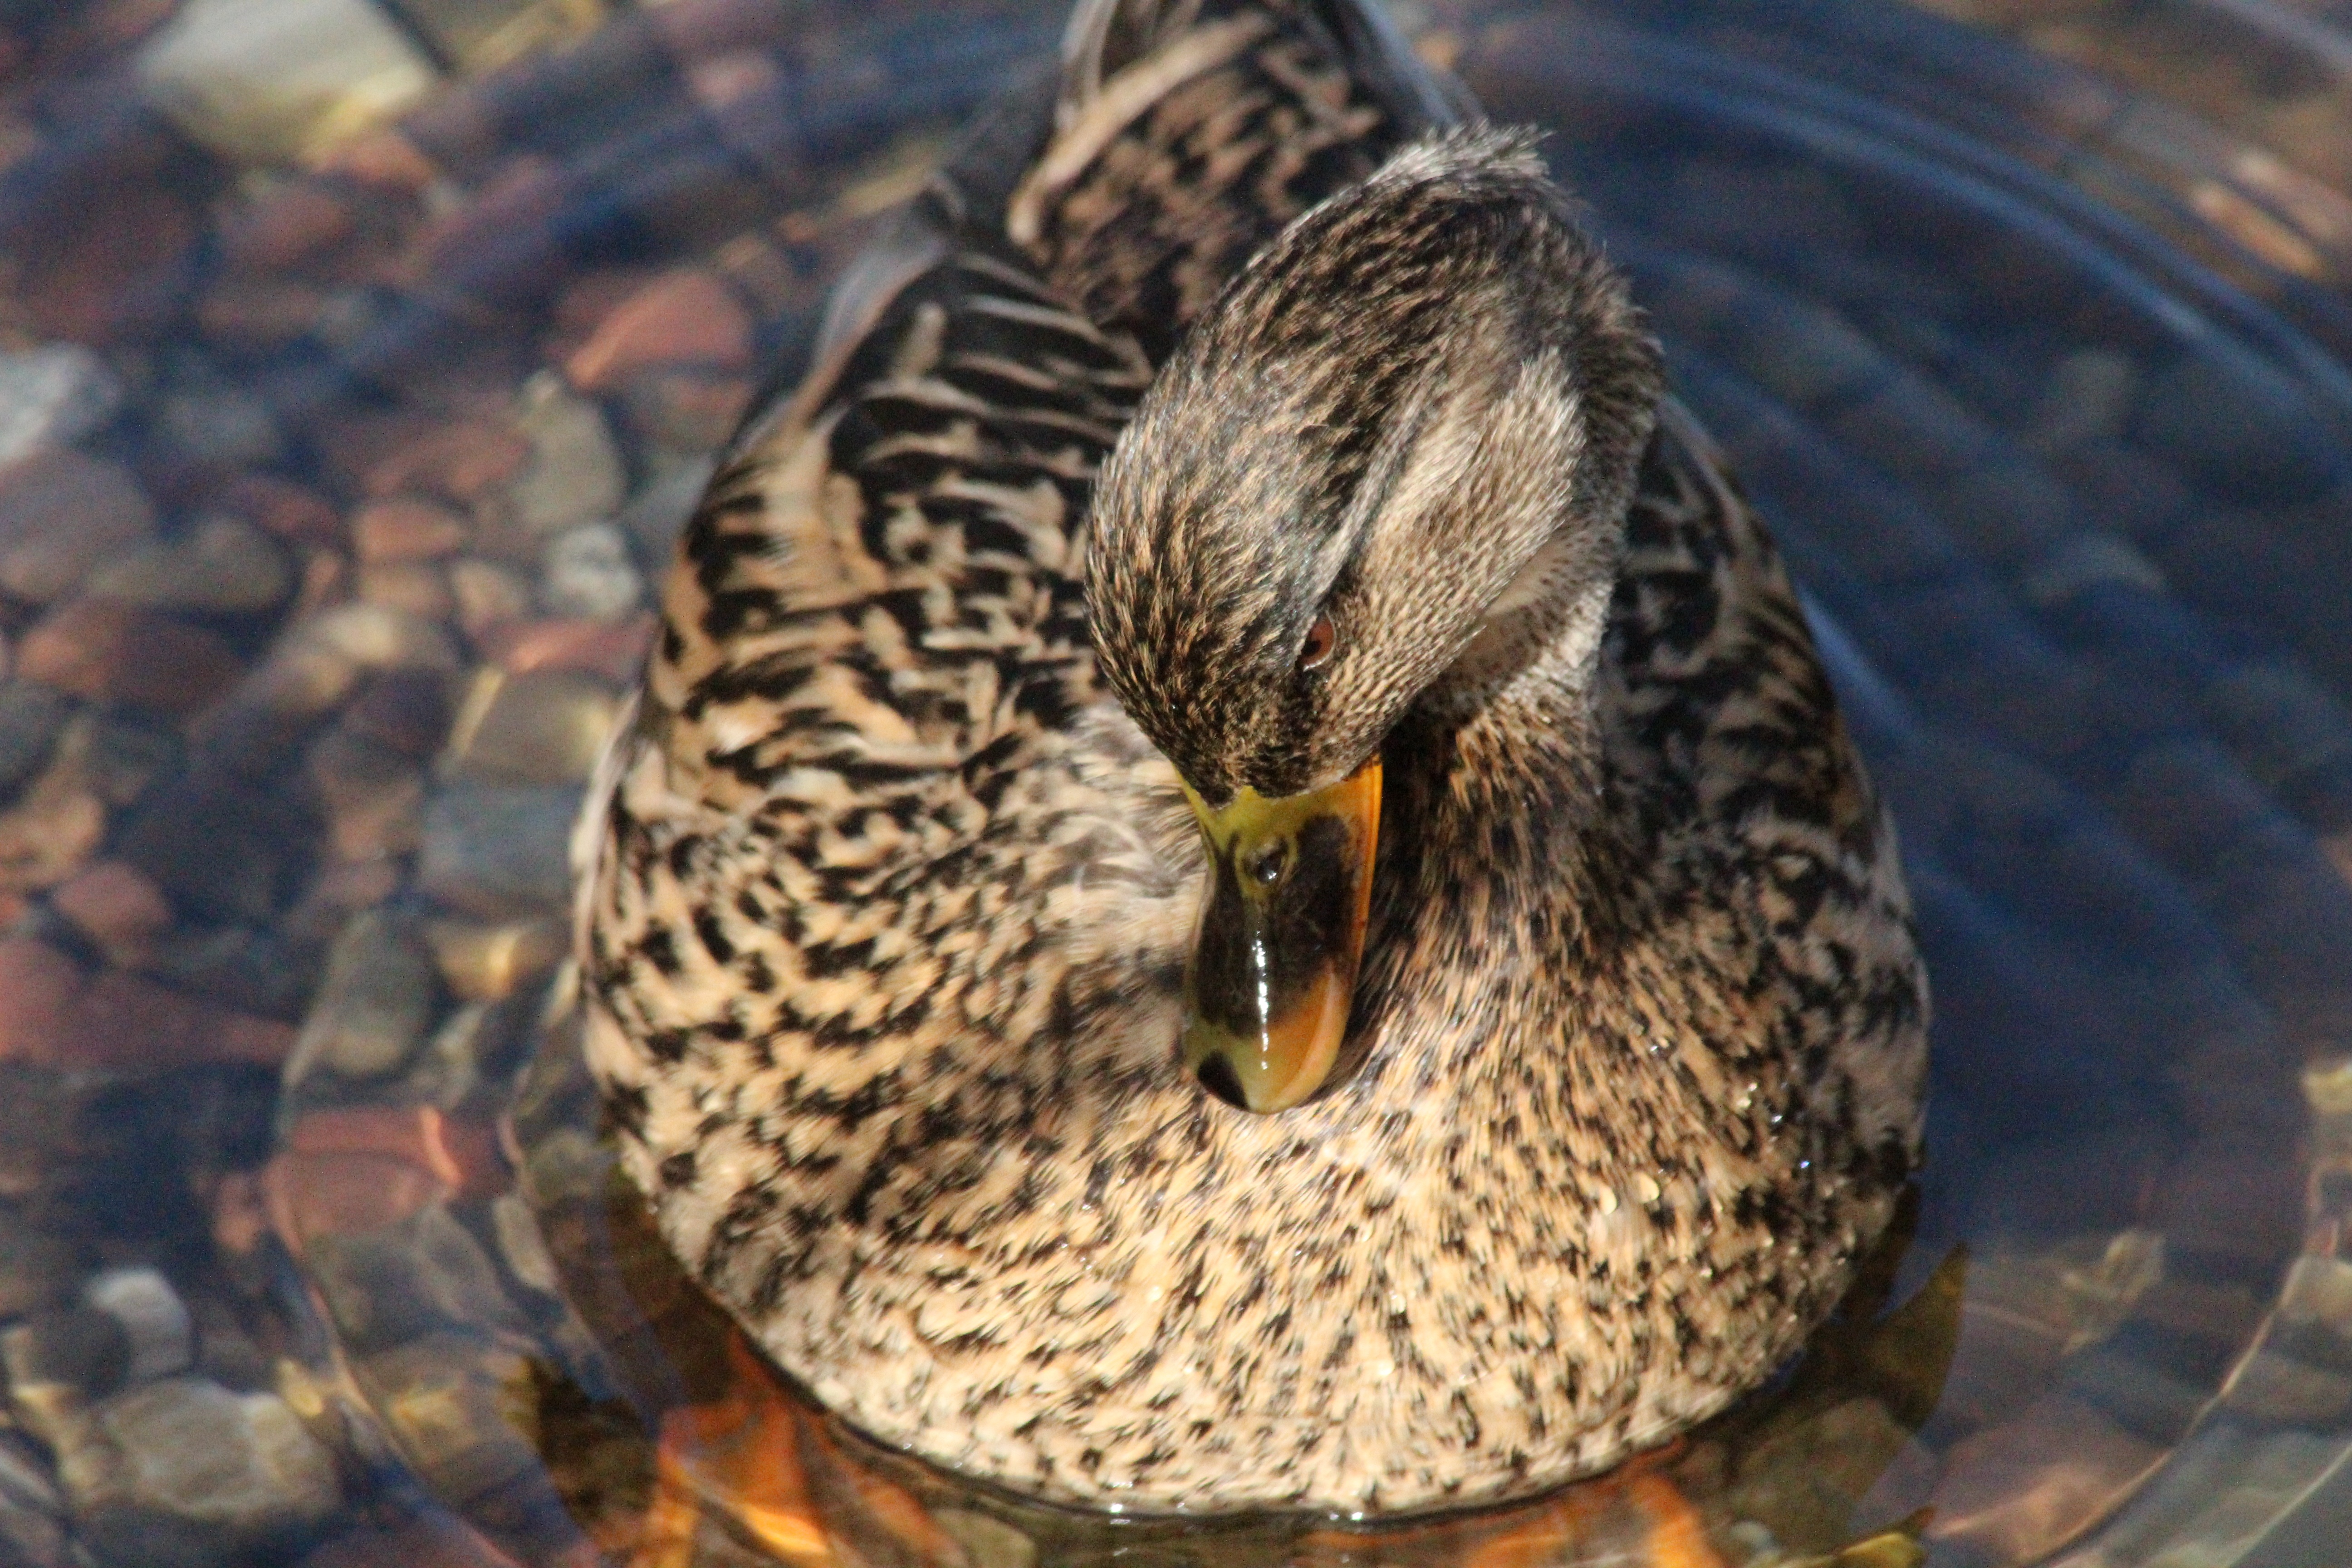
bird, wing, pond, wildlife, beak, fauna, poultry, close up, duck, vertebrate, waterfowl, water bird, mallard, ducks geese and swans